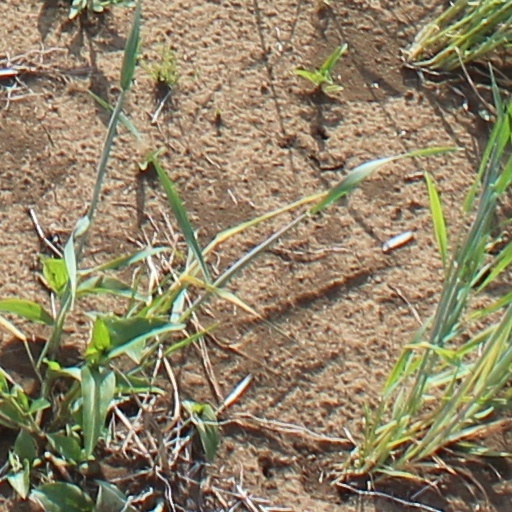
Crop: wheat